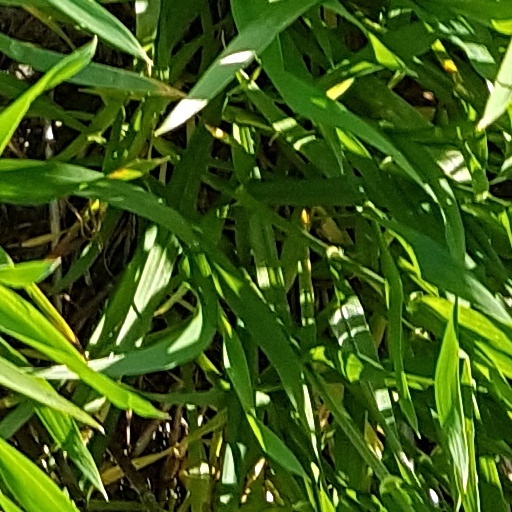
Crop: wheat